Kestenholz

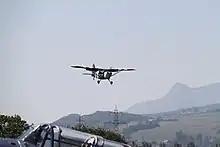
Kestenholz during the "Oldtimerflugtage" in 2009

Kestenholz has an area, , of . Of this area, or 52.4% is used for agricultural purposes, while or 38.1% is forested. Of the rest of the land, or 9.4% is settled (buildings or roads), or 0.2% is either rivers or lakes.